Bhakta Kumbara

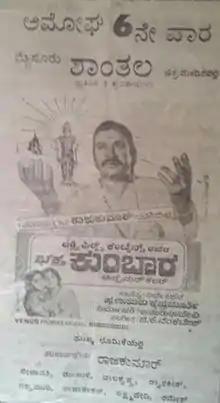

Bhakta Kumbara is a 1974 Indian Kannada-language biographical film directed by Hunsur Krishnamurthy. The film stars Rajkumar and Leelavathi. Actress Sridevi essayed the role of Muktha Bai (as a child artist), thereby the latter making her Kannada film debut. The film was produced by N. R. Anuradha Devi under Lakshmi Film Combines. Bhakta Kumbara marked the eighth collaboration between Dr. Rajkumar and director Hunsur Krishnamurthy.